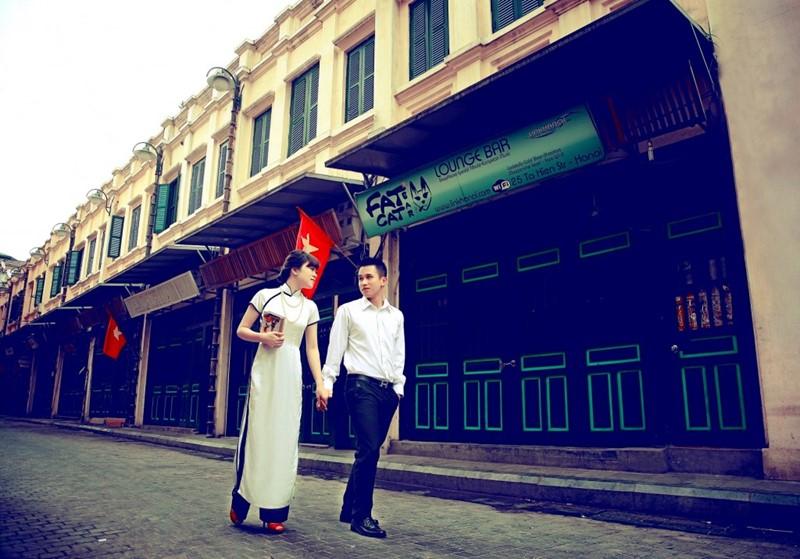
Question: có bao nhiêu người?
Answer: có hai người